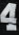
Number: 4